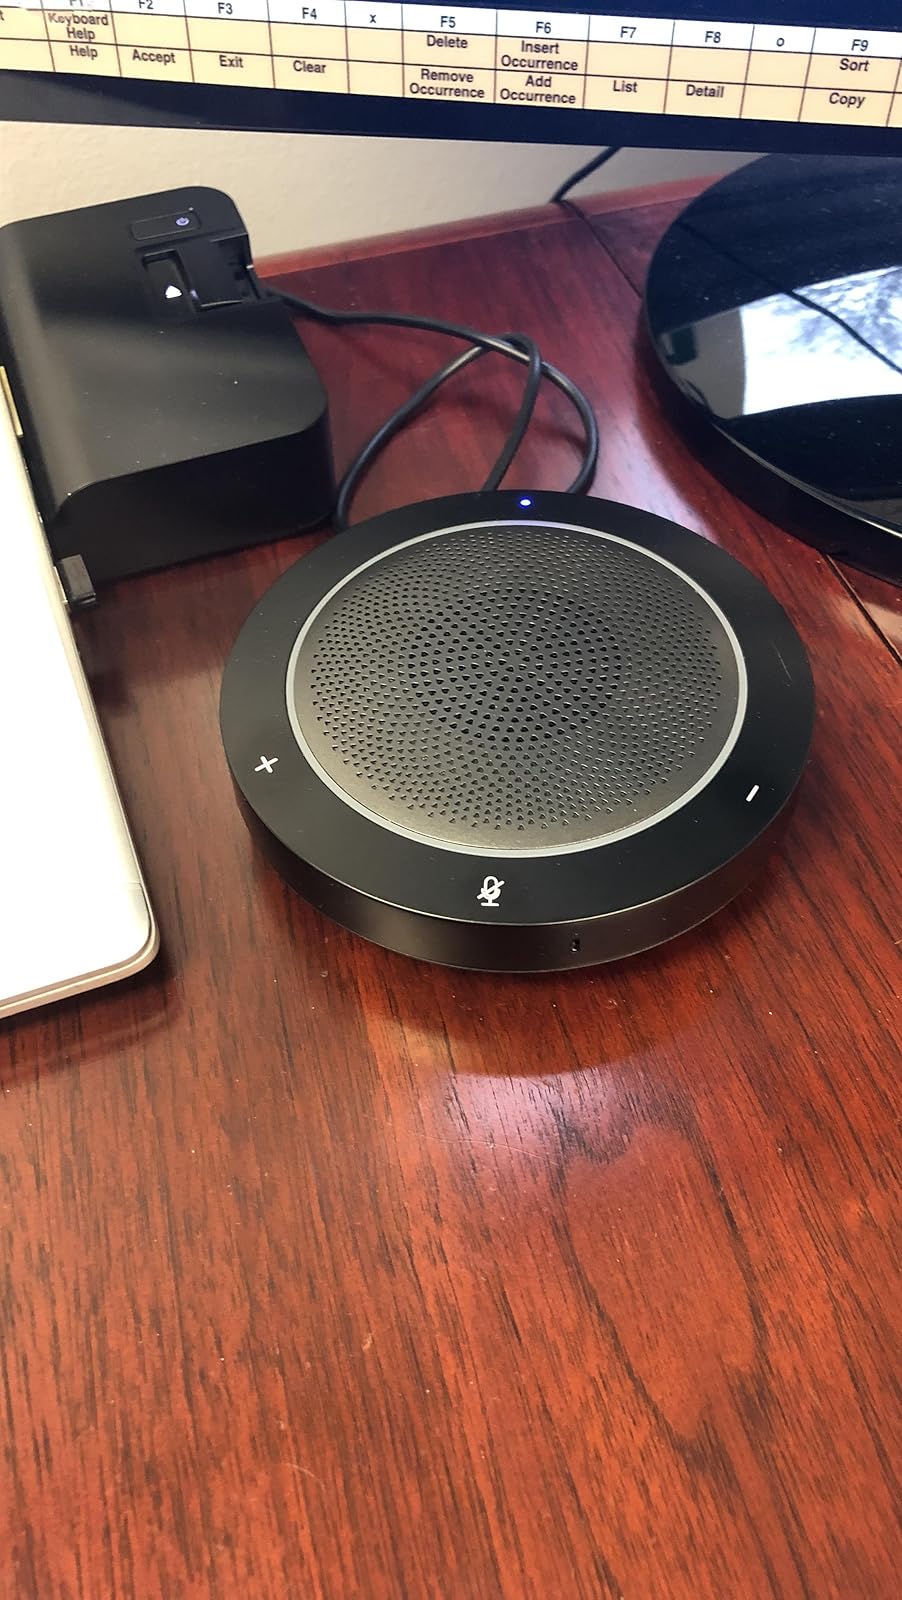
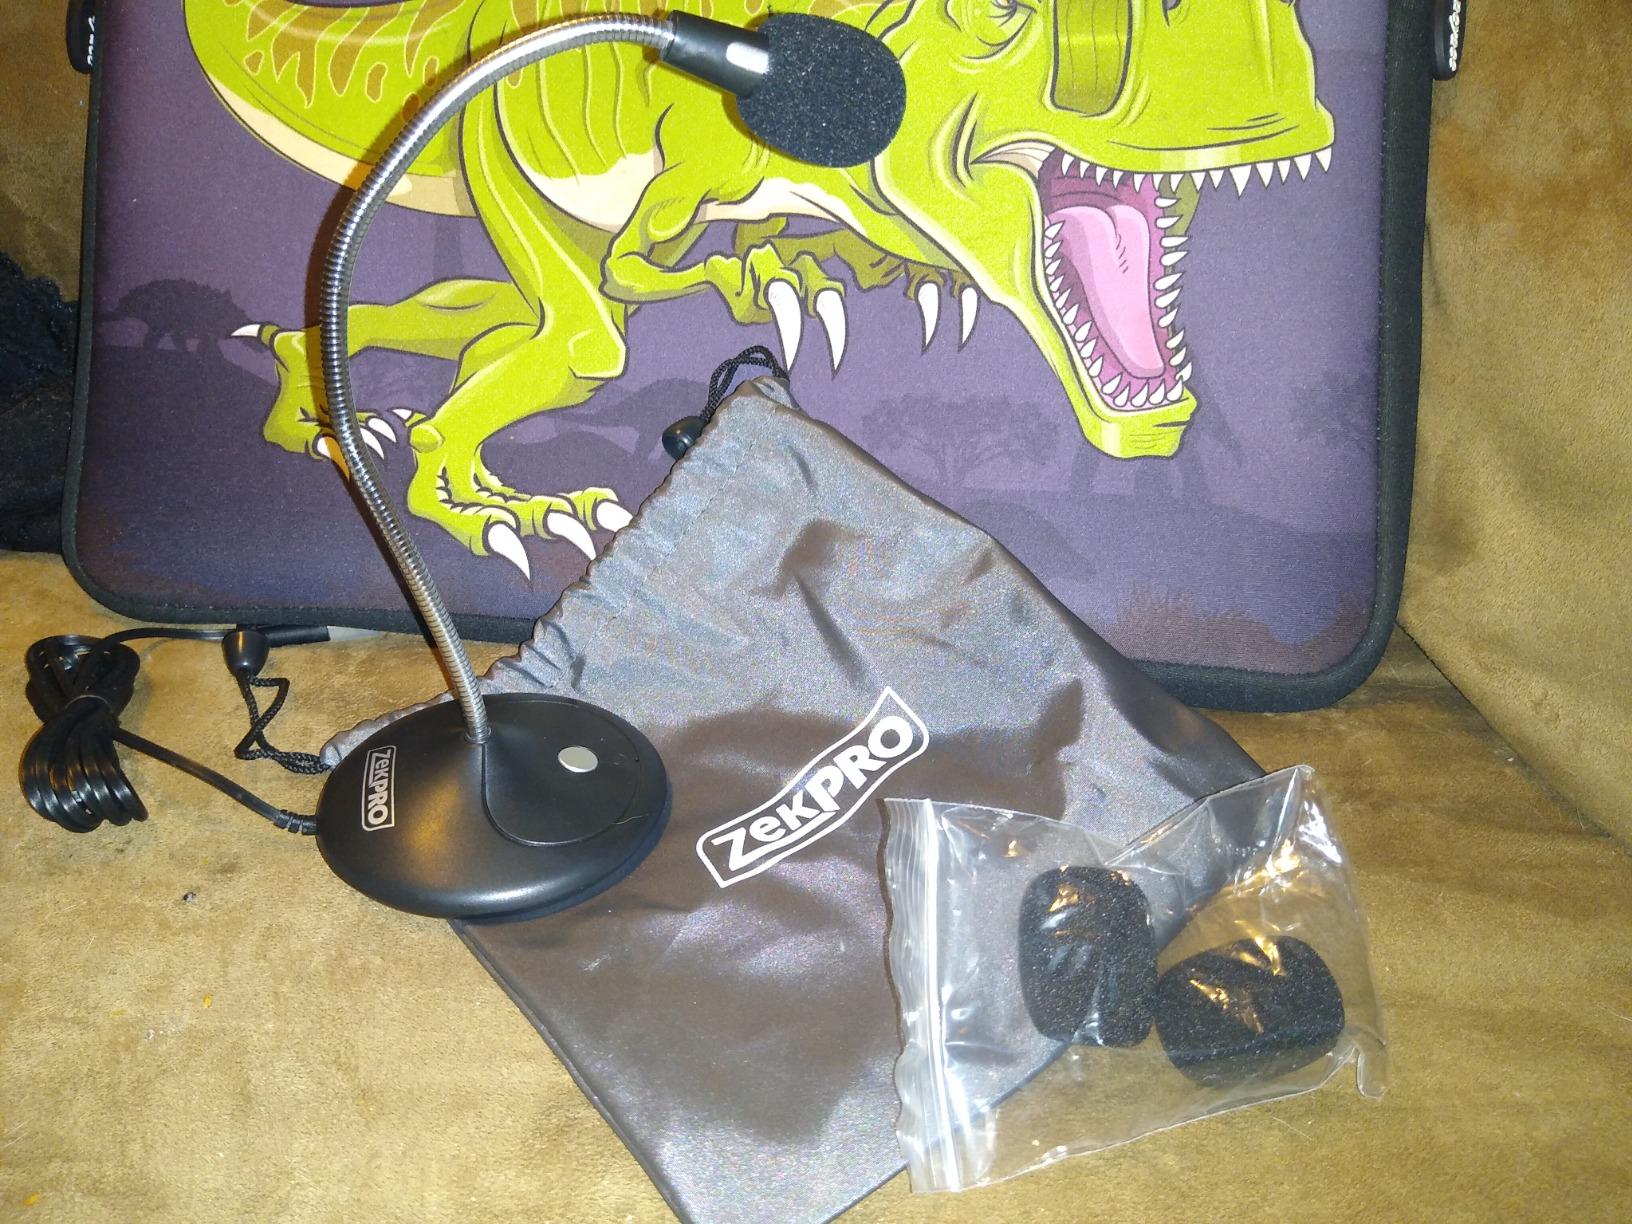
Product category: microphone
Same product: no